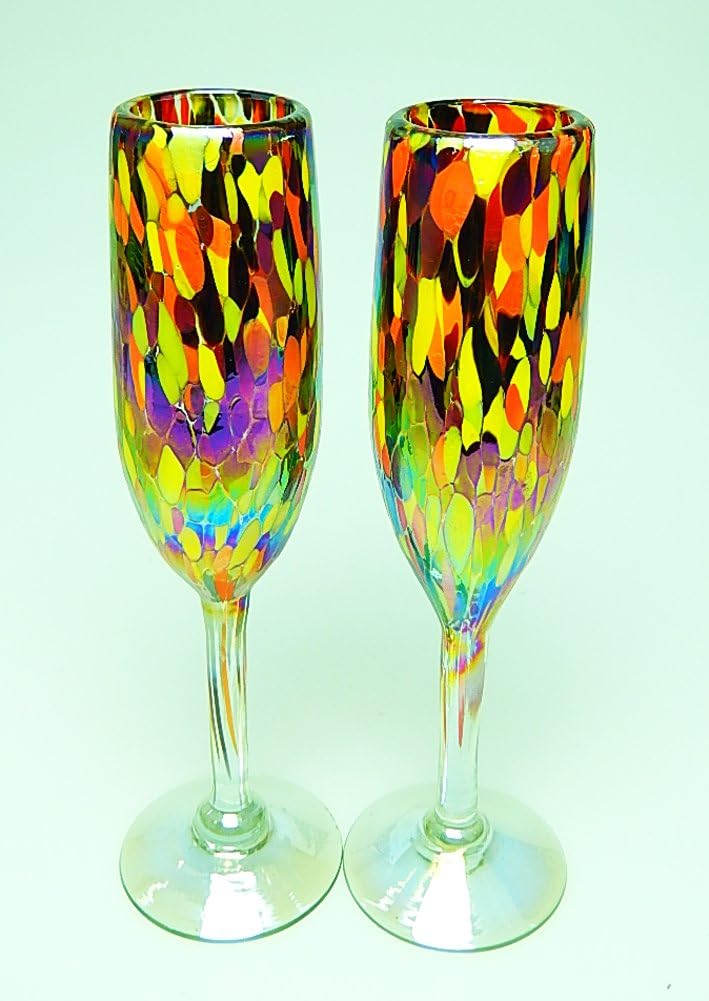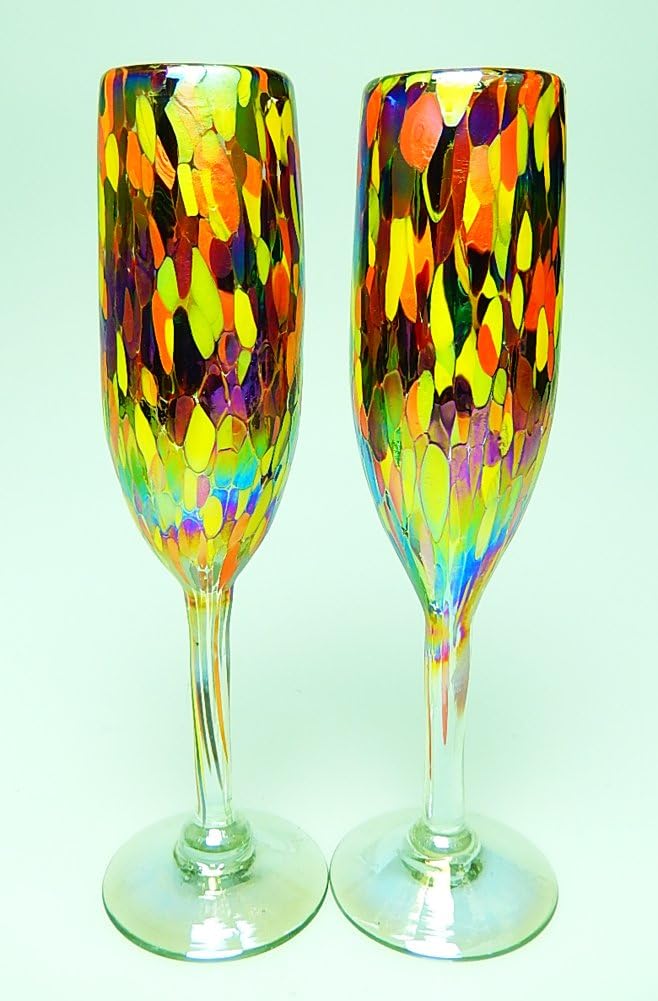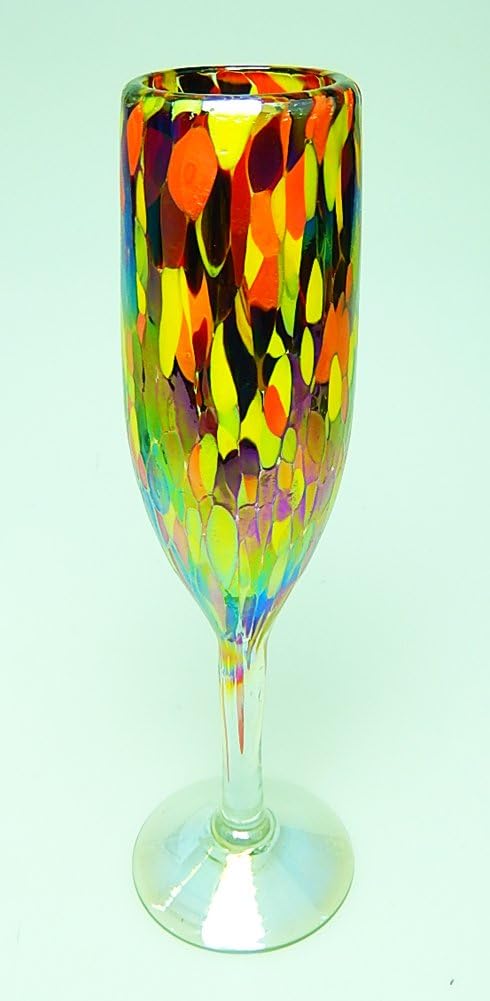
Champagne Flutes Hand Blown Glass Iridescent Multi Color Confetti, Set of 2
Category: Amazon Home
Beautiful hand blown champagne flutes, each slightly different. These glasses are crafted in Mexico from recycled glass. Decorated with Iridescent Multi Color Confetti colors, they are very unique. Because they are handmade dimensions and colors may vary slightly. Sturdy enough for everyday use. Mouth-blown lead-free glass. Dishwasher Safe Size: approximately 9.5 inches high 2 inches wide; and holds around 7 oz filled to the rim. Care instructions: Our Mexican Glassware is individually mouth blown, hand formed and made from recycled glass. Trapped bubbles and slight variations in form, capacity and color are natural and charming features of the glassware. Although it is quite durable, this glass is not tempered so some extra care is necessary. A cooling-off period is essential after the glassware is removed from the dishwasher. Extreme temperature changes may cause thermal shock and cracking. This glassware is not suitable for serving hot beverages.
Features: Champagne Flutes, hand made iridescent multi color confetti, set of 2. Flute holds about 7 oz filled to the rim. | Individually hand-blown with recycled glass with a festive touch. Champagne flute is 9 3/4 inches tall and 2 inches wide. | Handmade in Mexico by gifted artisans. Sturdy enough for daily use | Each glass will vary slightly as a result of being individually mouth-blown. | Iridescent multi color confetti design. Dishwasher safe. Have sets of 4, 6 or 8.